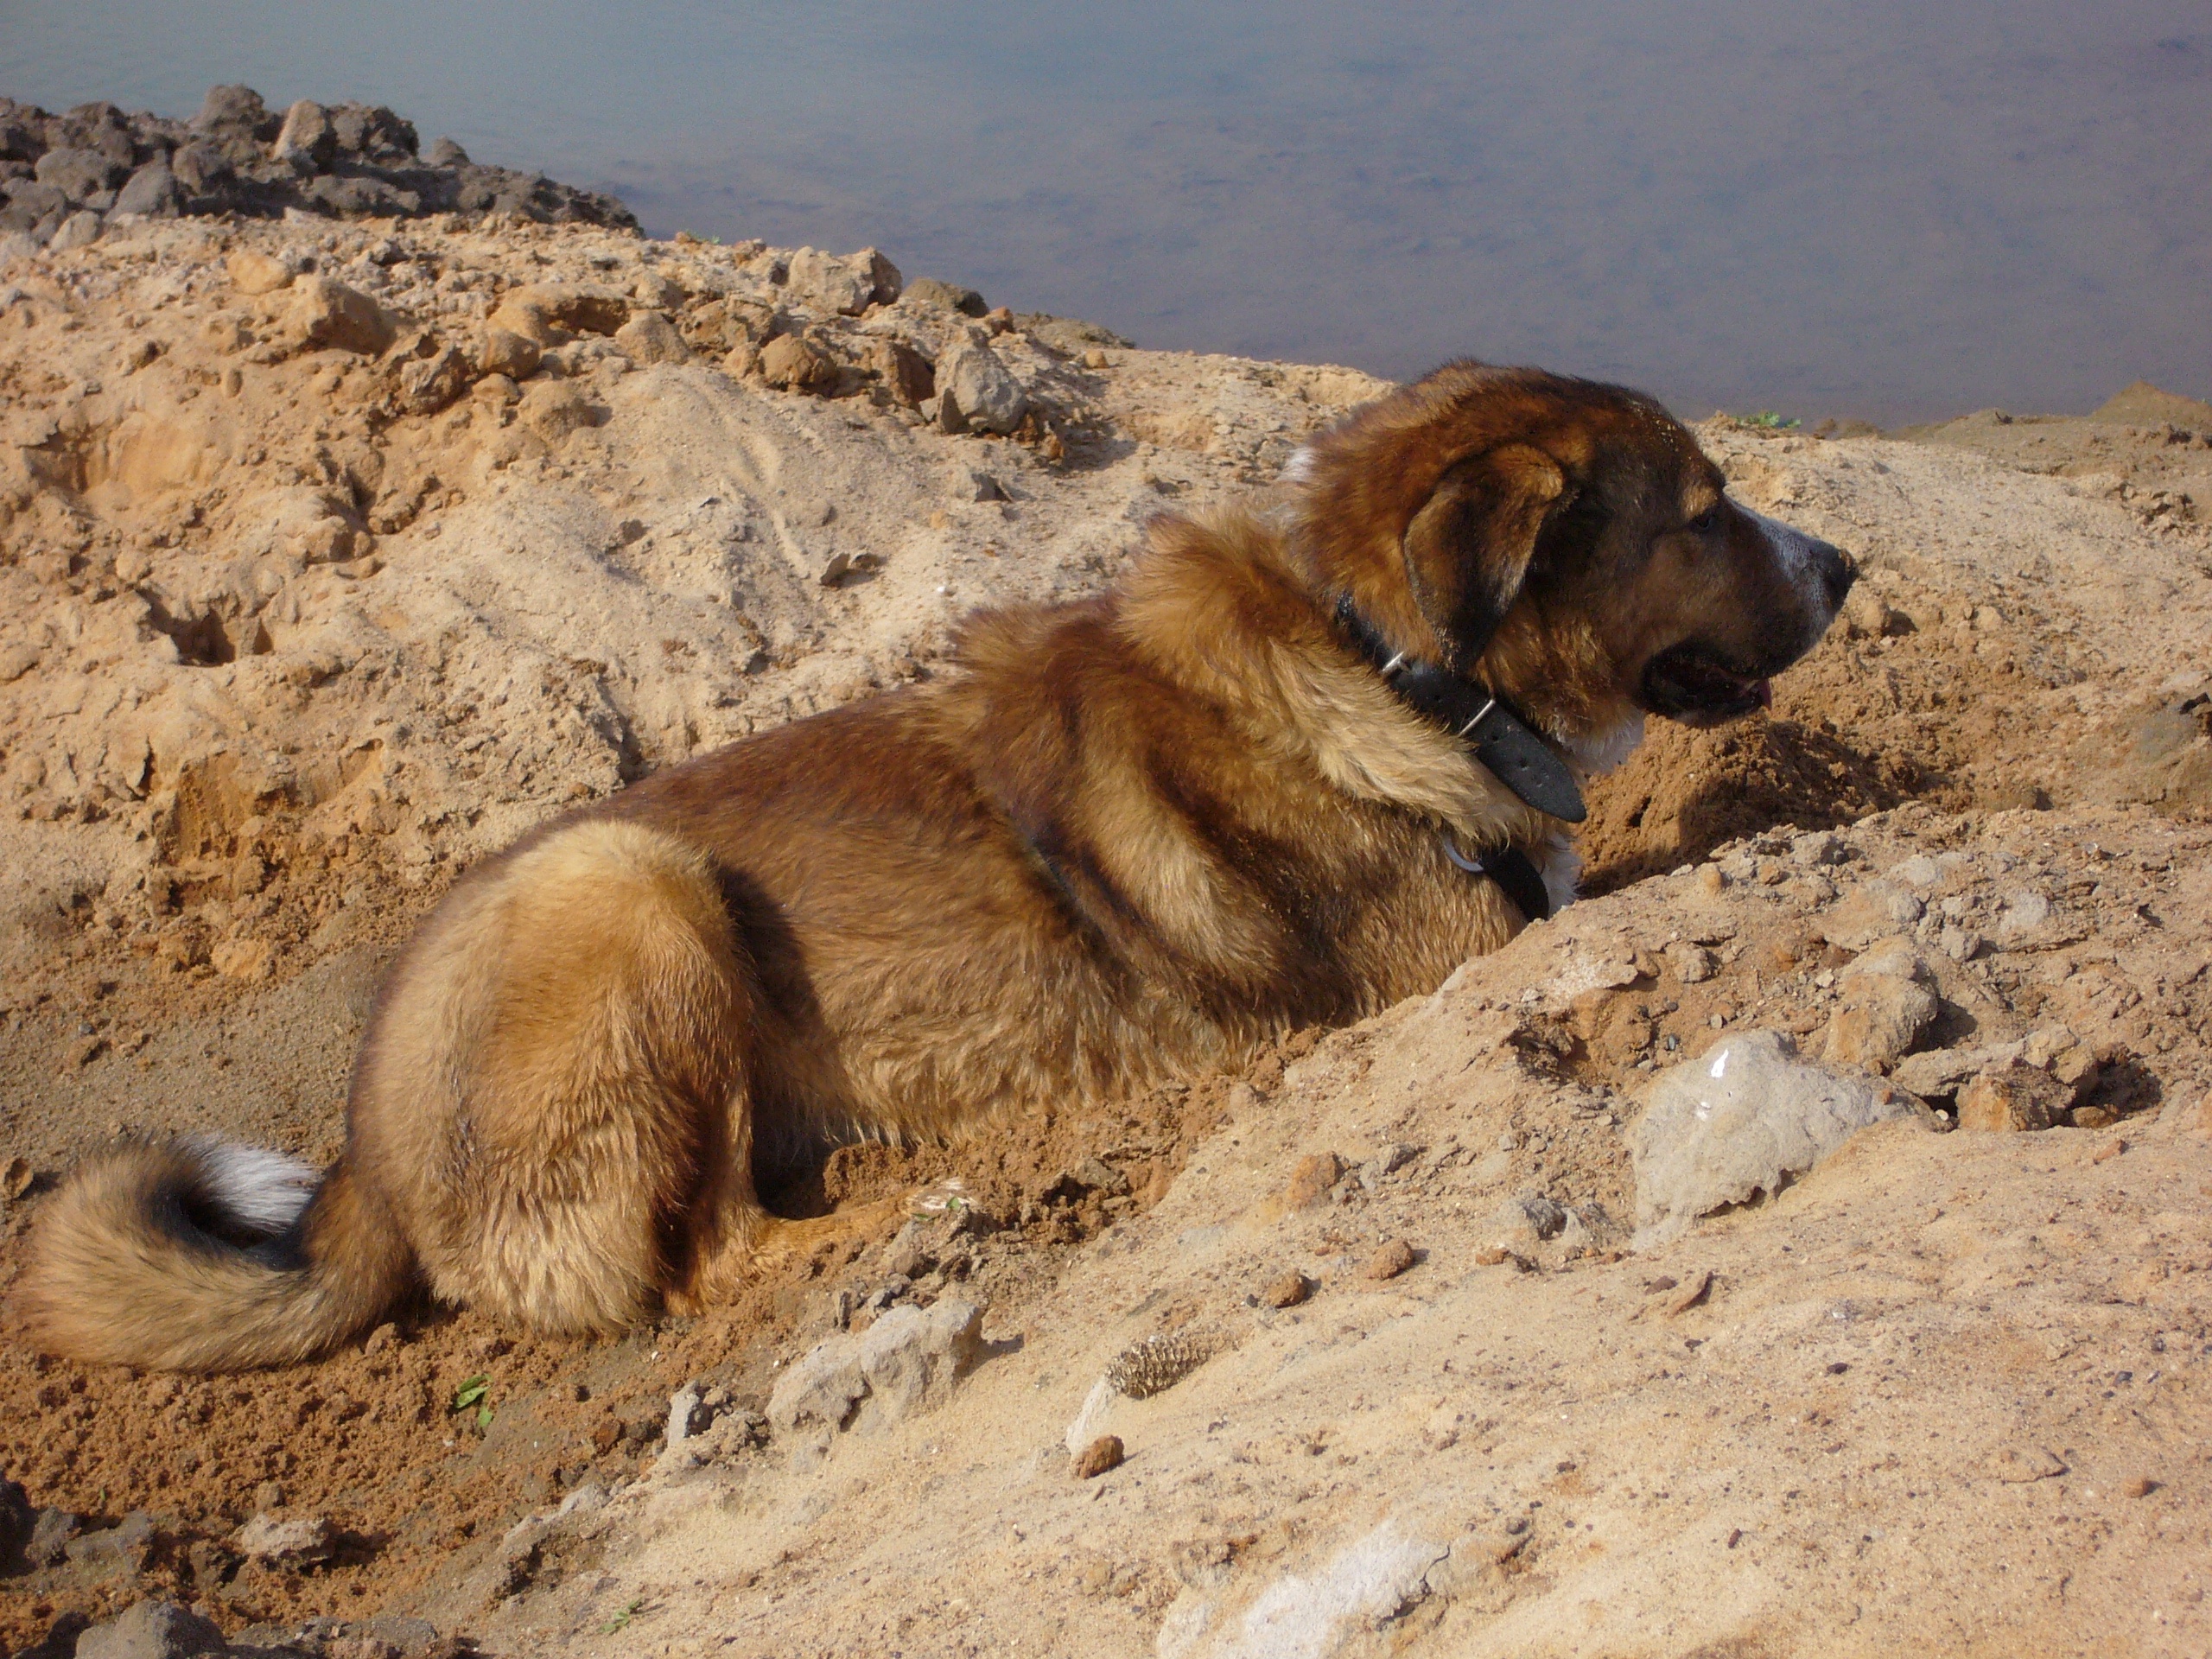
sand, dog, mammal, fauna, pets, vertebrate, wait, street dog, dog like mammal, dog crossbreeds